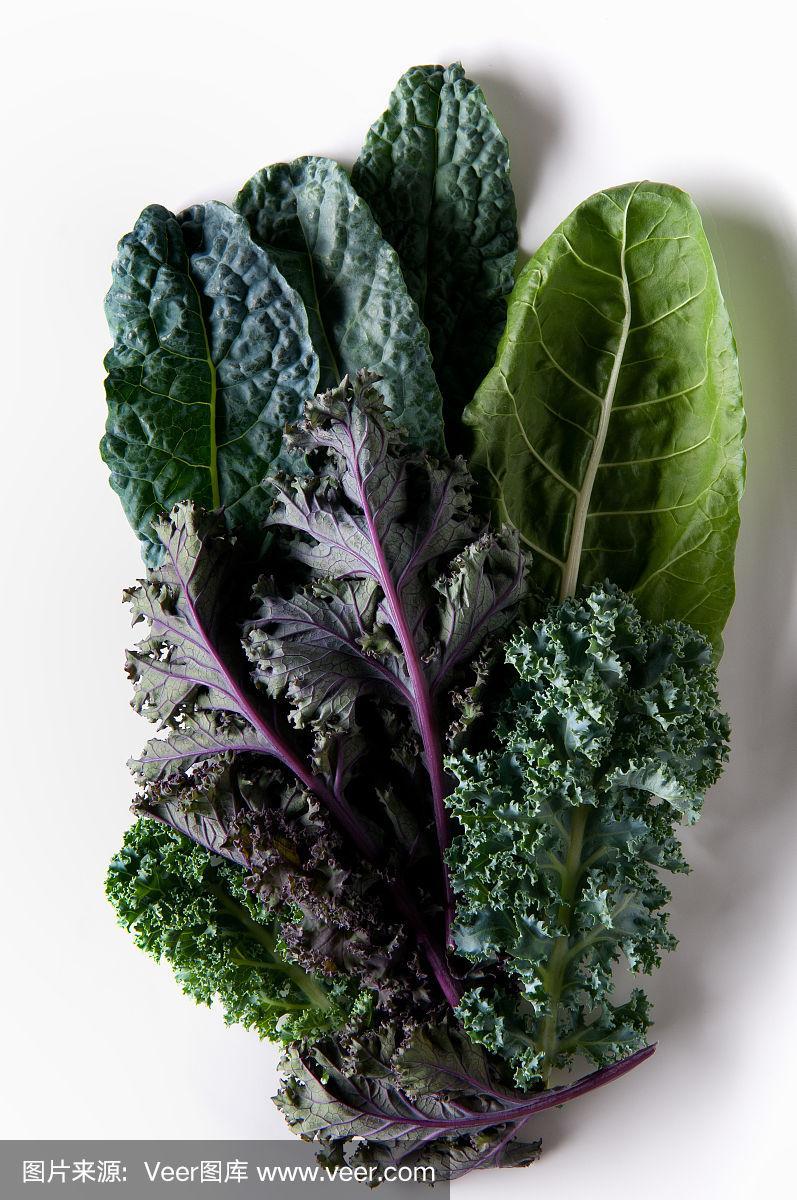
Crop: unknown
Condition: cabbage